Six of a Kind

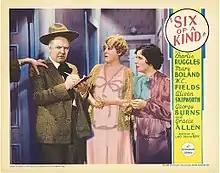
Lobby card

Six of a Kind is an American 1934 pre-Code comedy film directed by Leo McCarey and starring Charles Ruggles, Mary Boland, W.C. Fields, George Burns, and Gracie Allen.